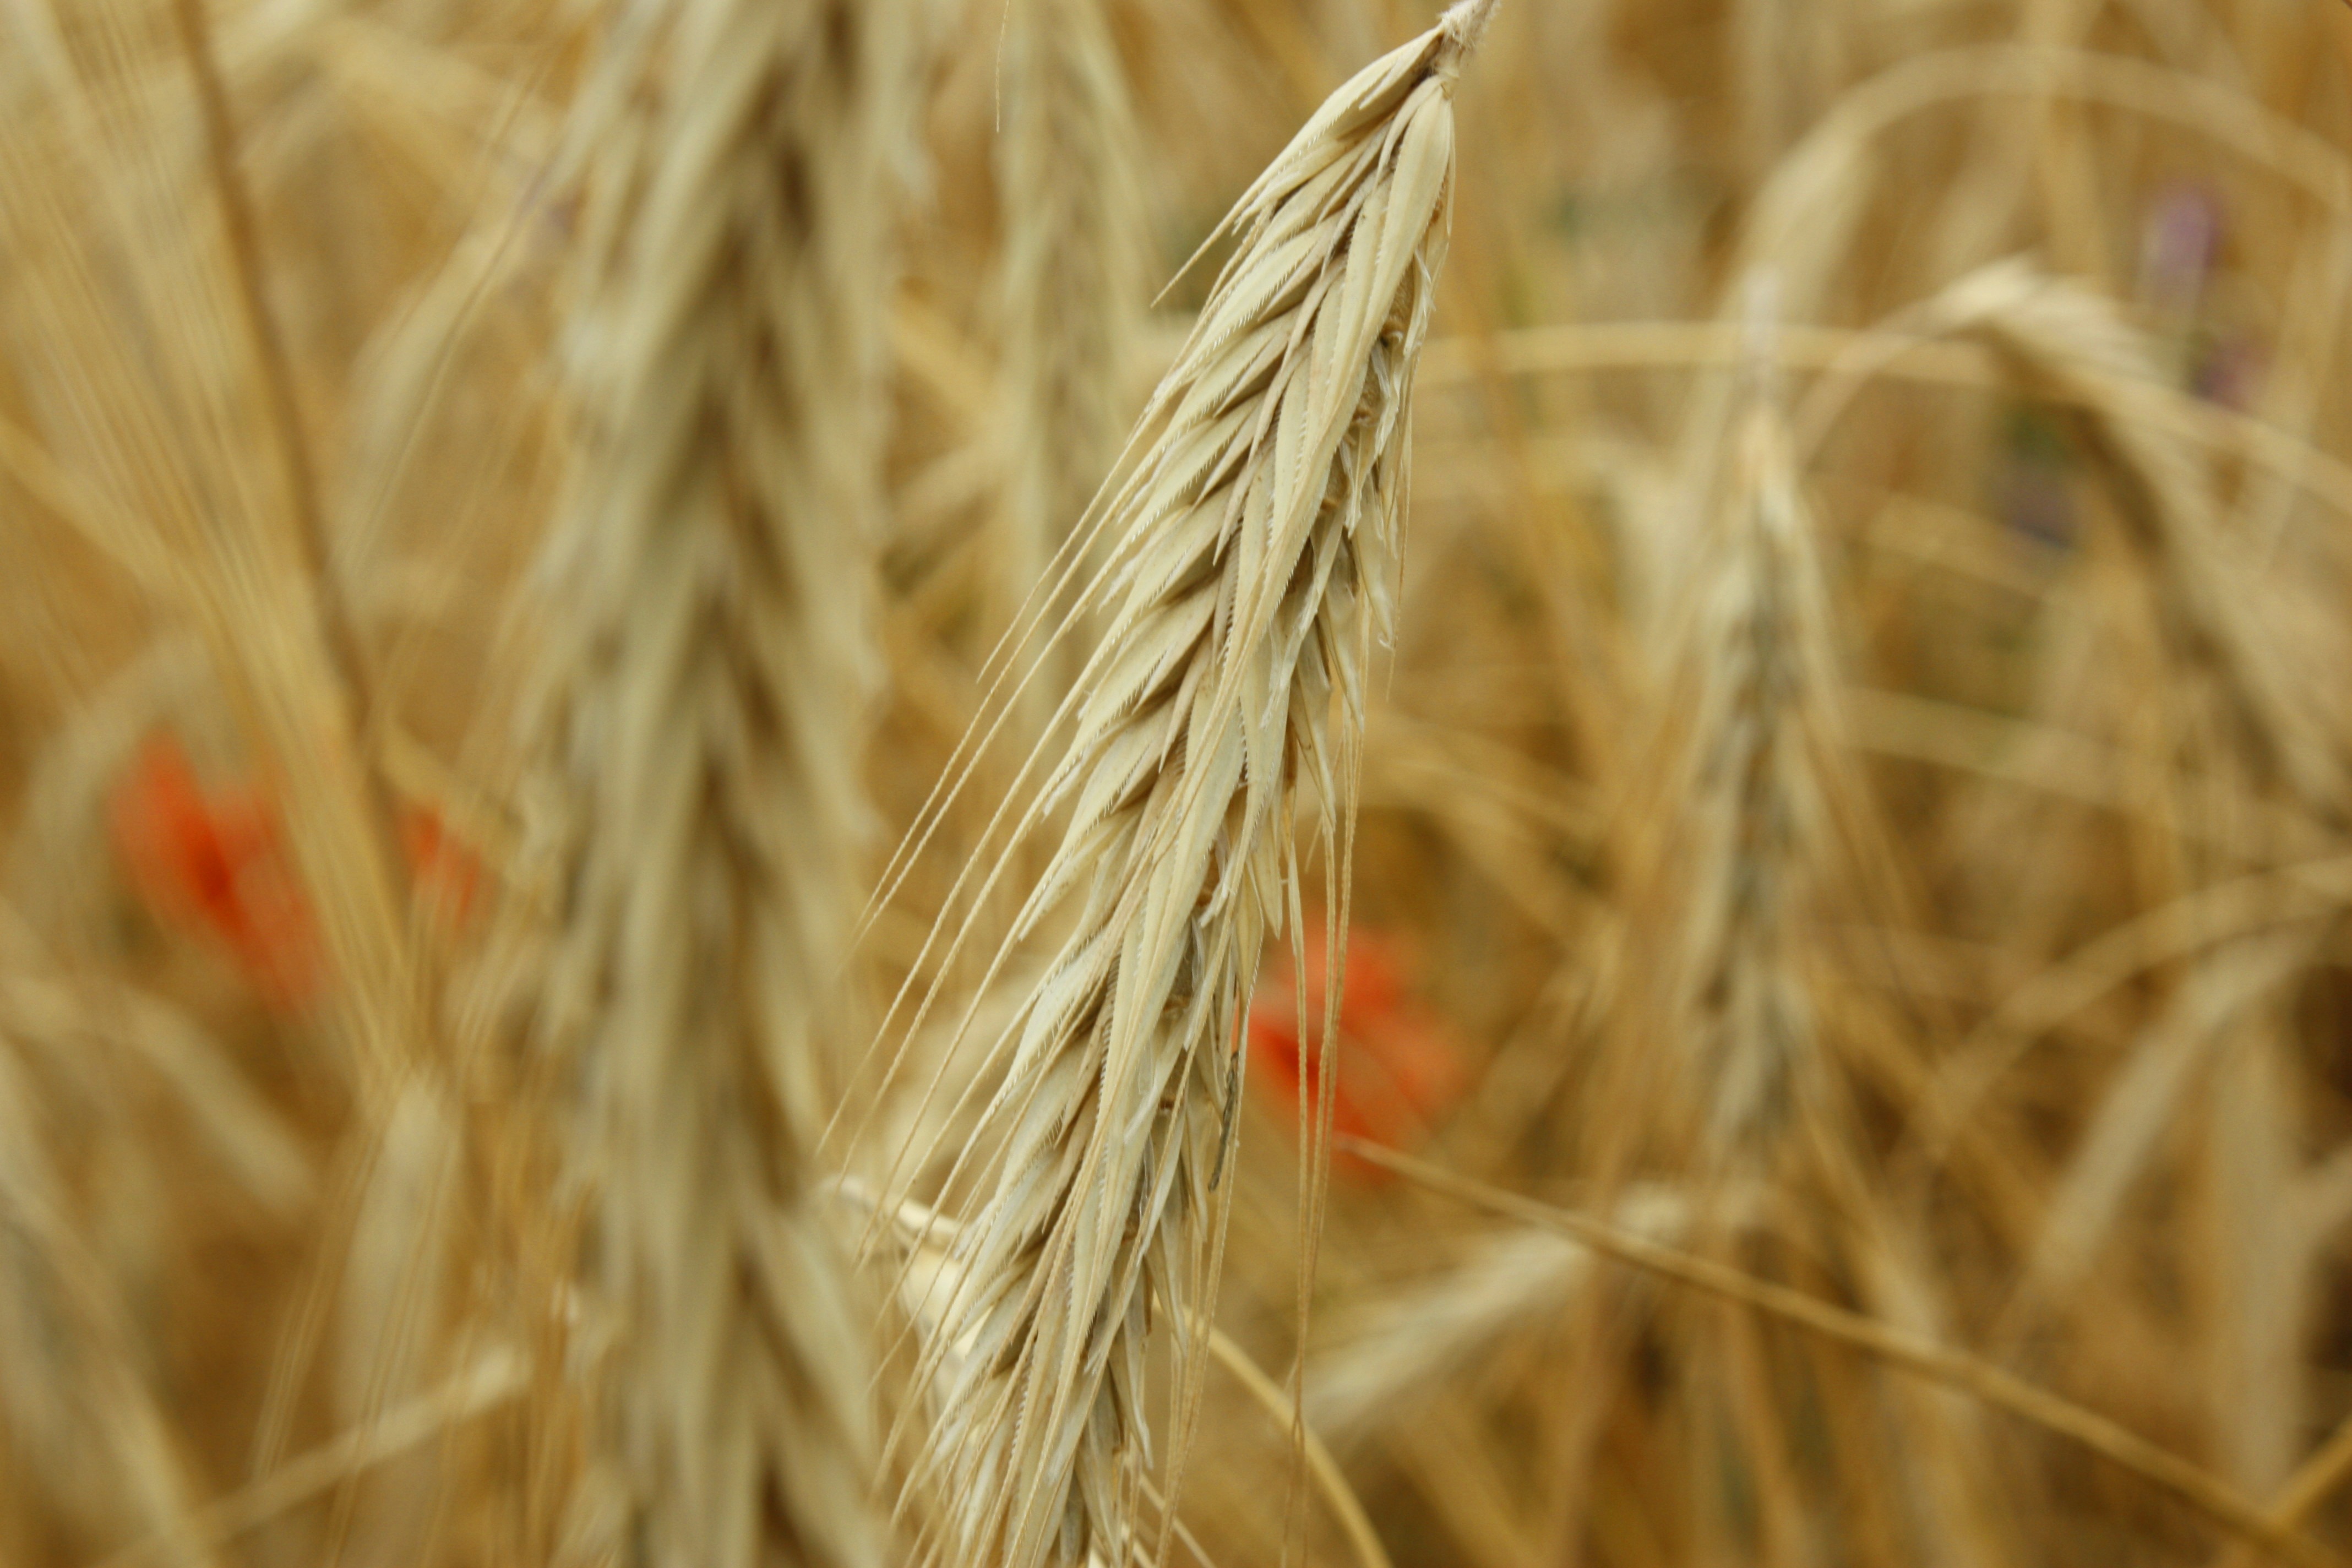
plant, field, barley, wheat, food, harvest, crop, corn, agriculture, cereal, close up, rye, grains, flowering plant, the stem, commodity, emmer, k os, triticale, hordeum, grass family, plant stem, land plant, food grain, einkorn wheat